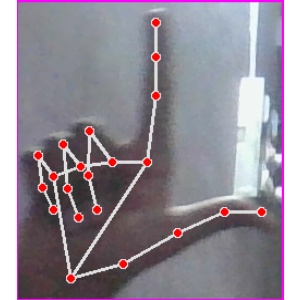
अक्षर: ल